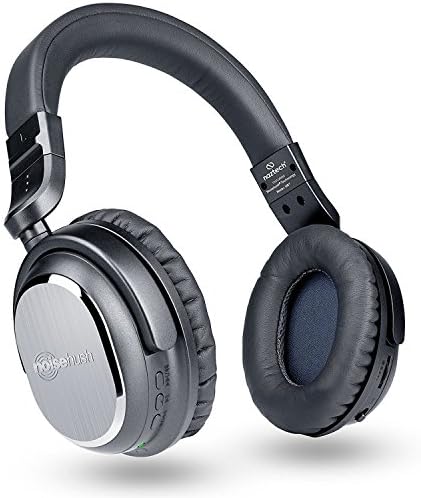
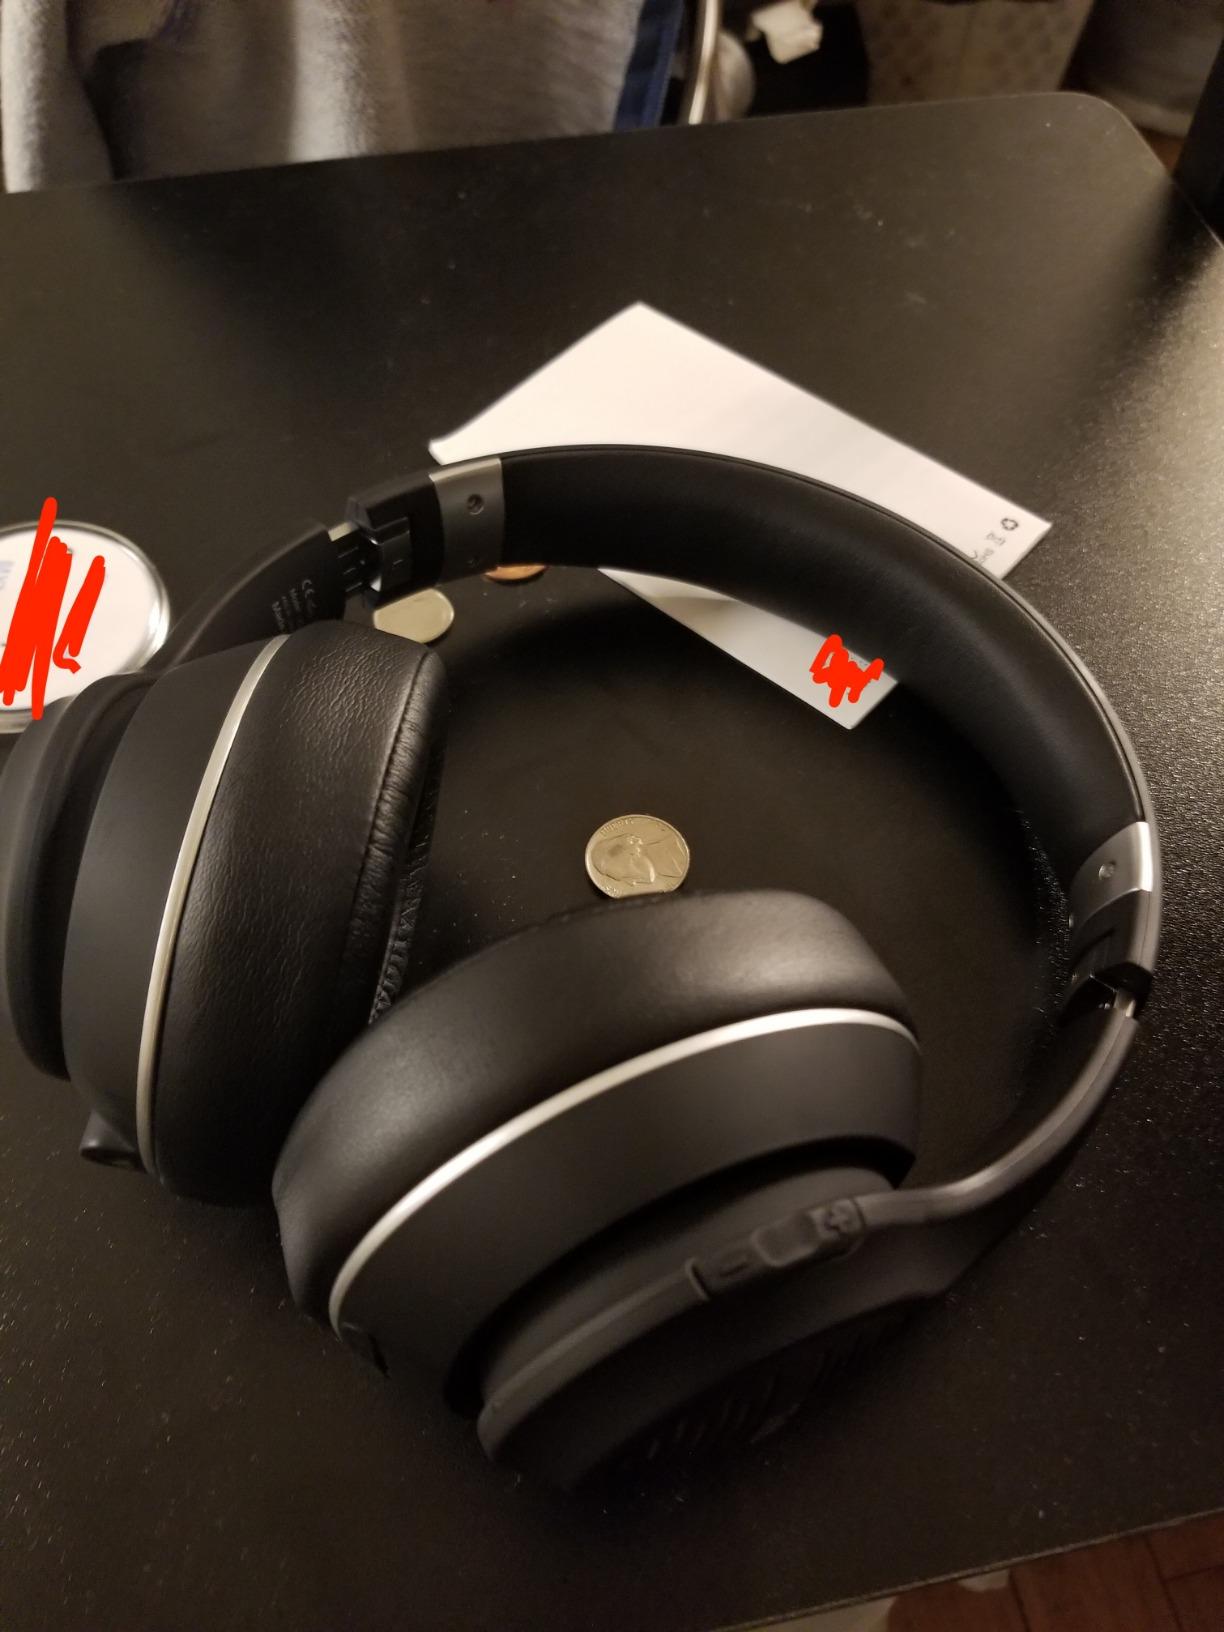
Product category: headphones
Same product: no